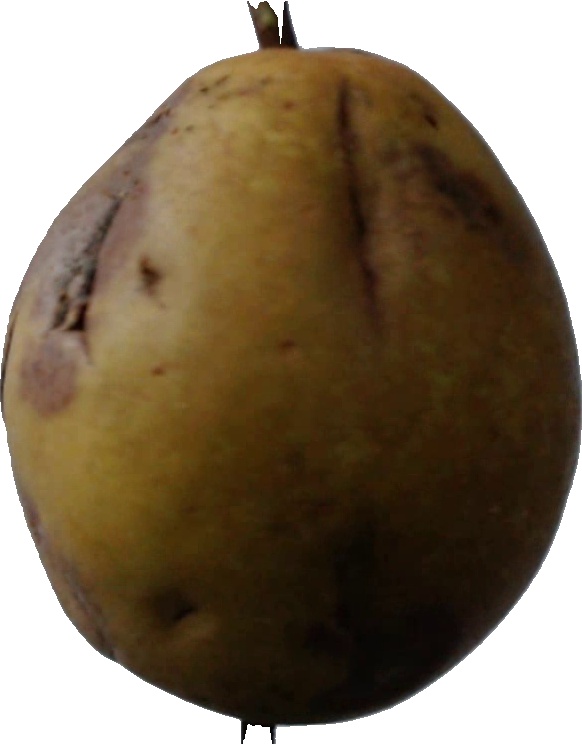
Label: pear_3